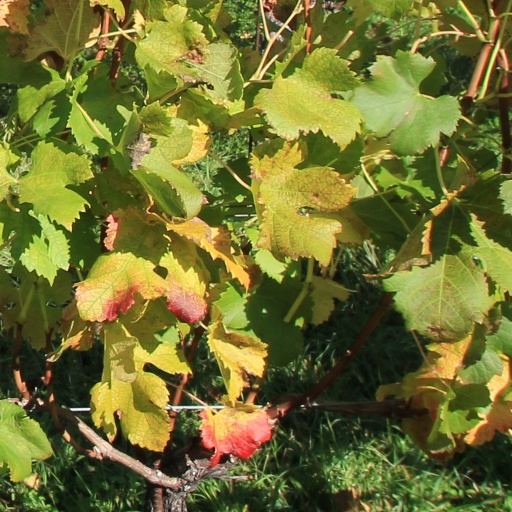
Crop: grape